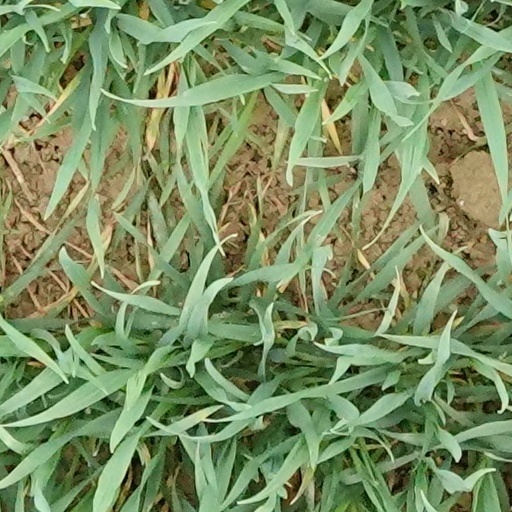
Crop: wheat